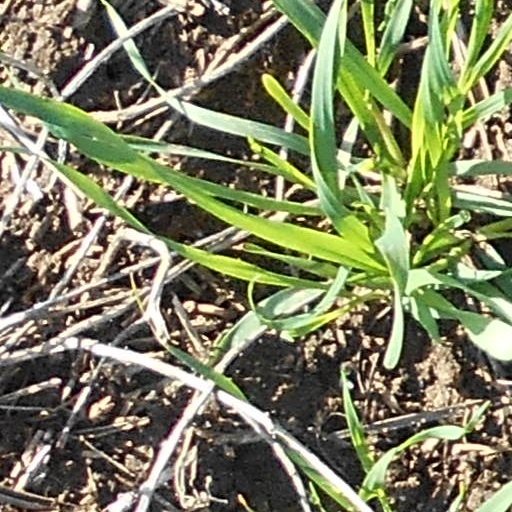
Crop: wheat